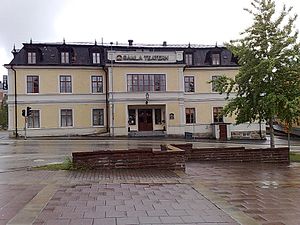
Östersund / Historie / Folkebevægelsestidens godtemplarby
Afholdsbevægelsens tidligere Ordenhus hedder nu Gamla teatern og er et hotel, med alkoholbevilling
Östersund er et byområde i Jämtland, Sverige. Den er residensby i Jämtlands län samt hovedby i Östersunds kommune. Byen ligger ved Storsjön, og er Storsjöbygdens og Jämtlands eneste købstad. Östersund er det 24.-største byområde i Sverige, med 43.796 indbyggere.